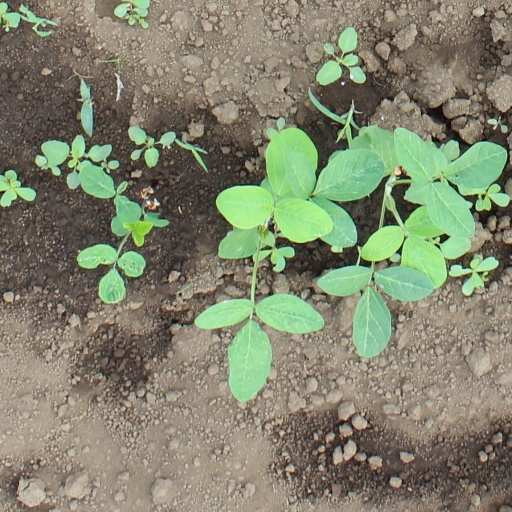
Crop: soybean